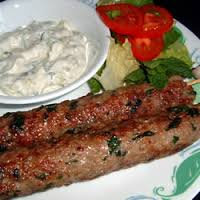
Yemek: kebap